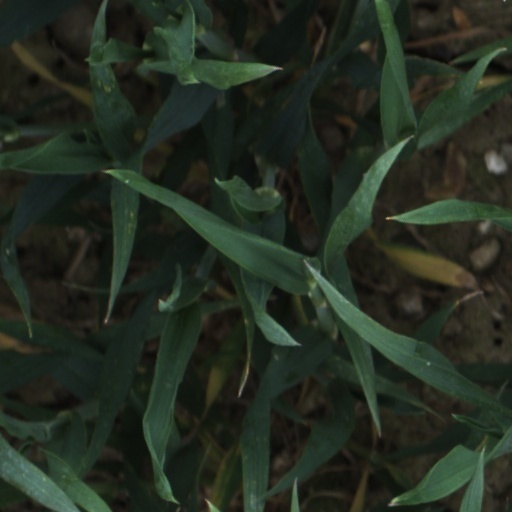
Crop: wheat